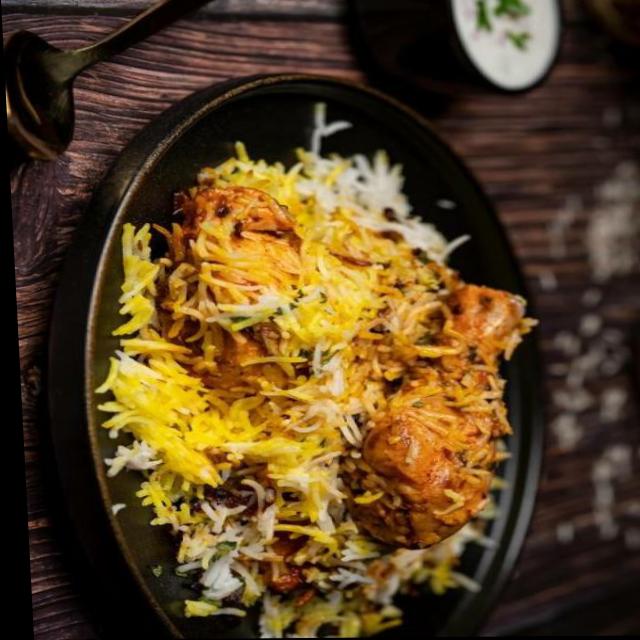
Dish: biryani